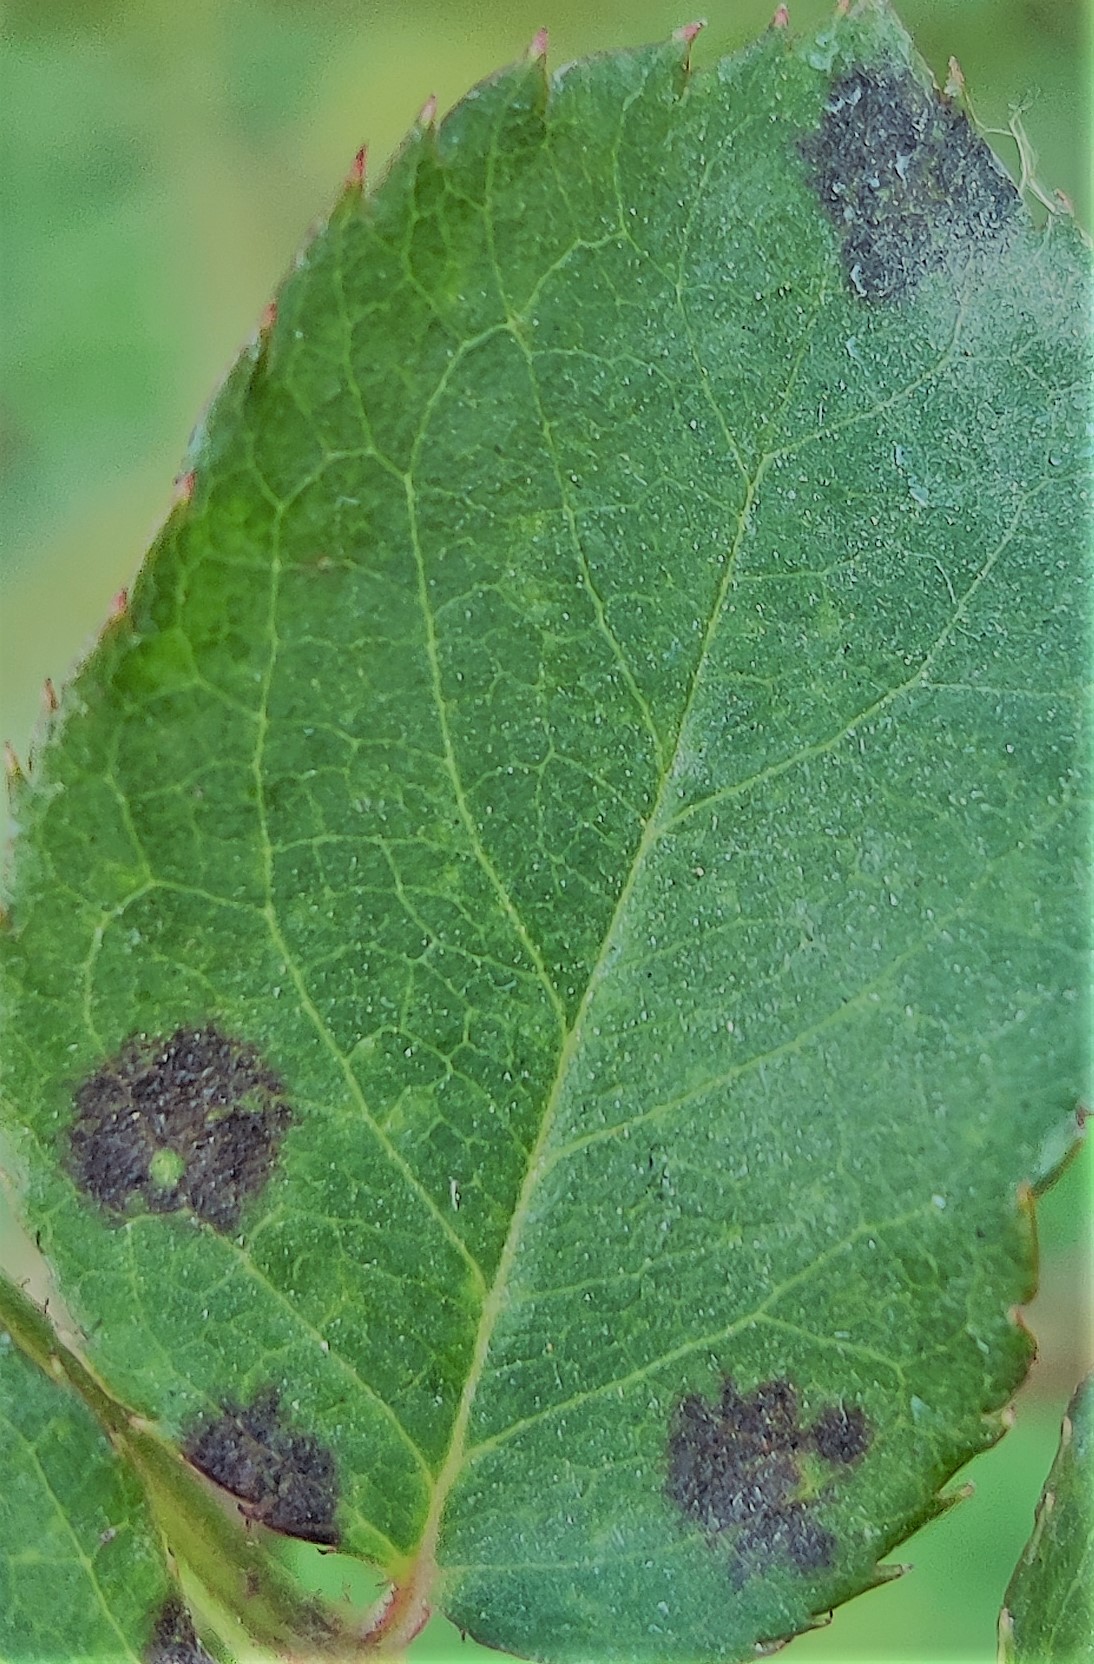
Label: Black Spot